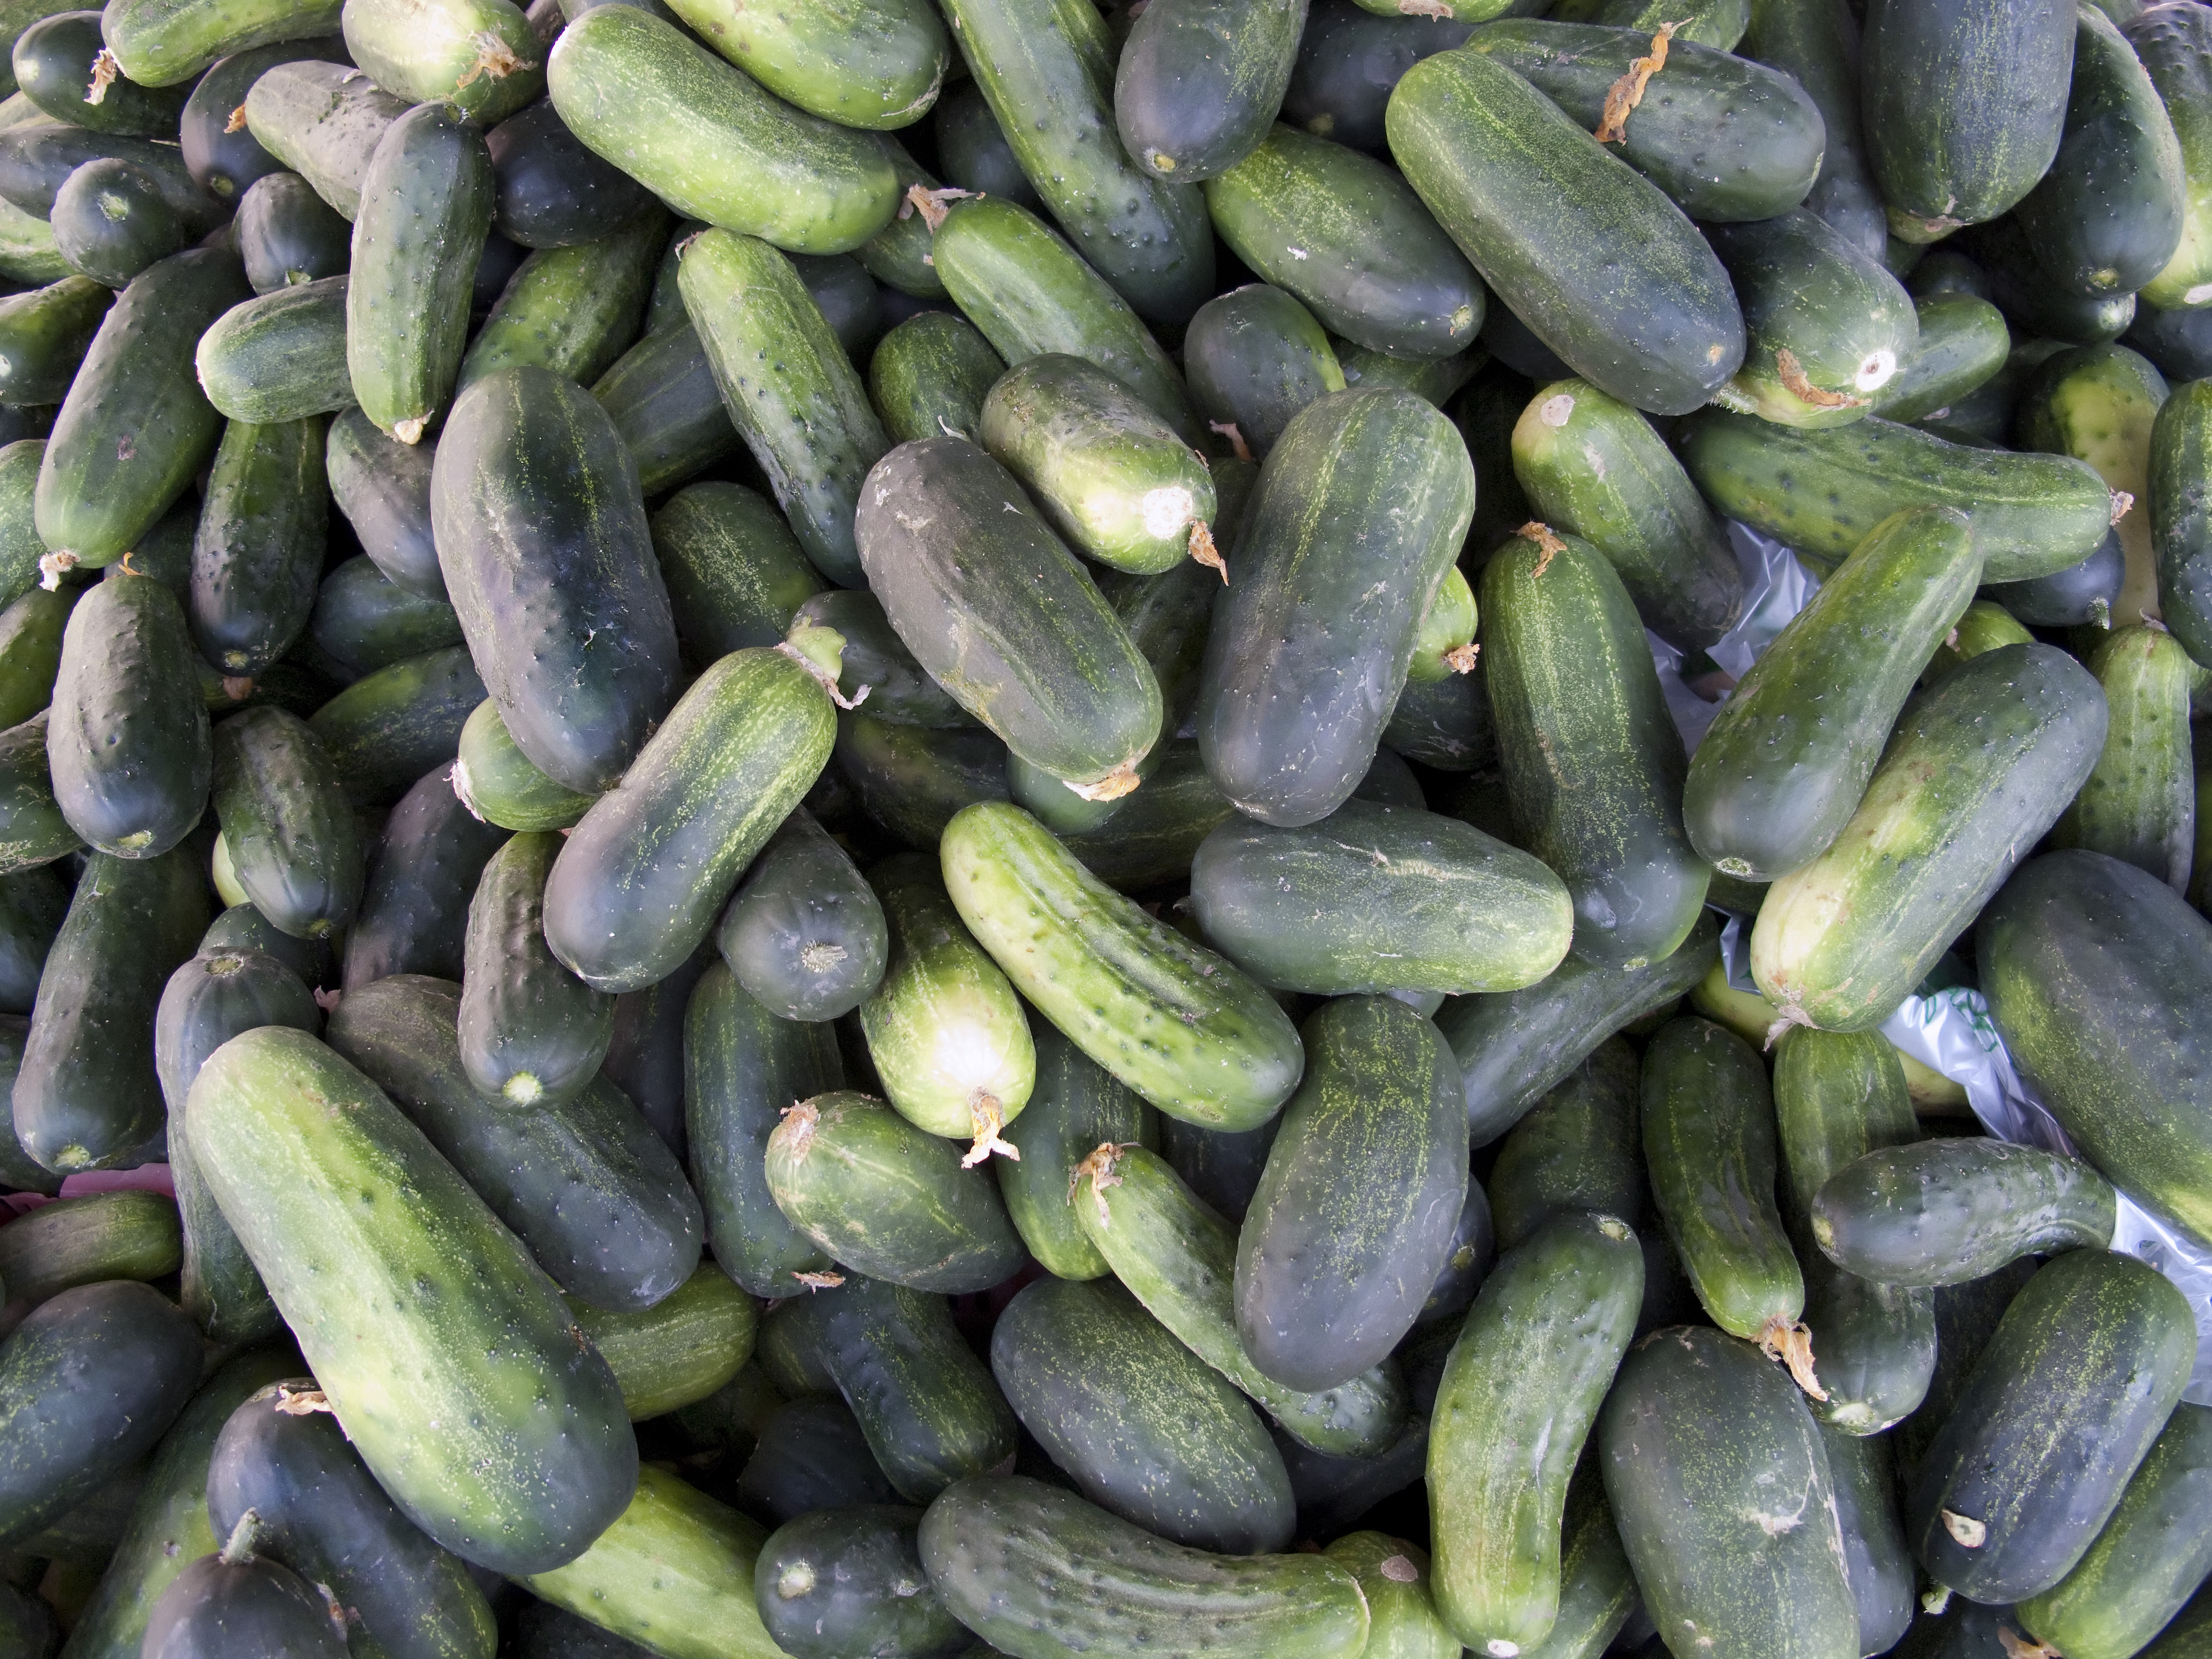
plant, fruit, food, produce, vegetable, farmersmarket, sacramento, californiagrown, californiaag, countryclubplaza, flowering plant, land plant, cucumber gourd and melon family